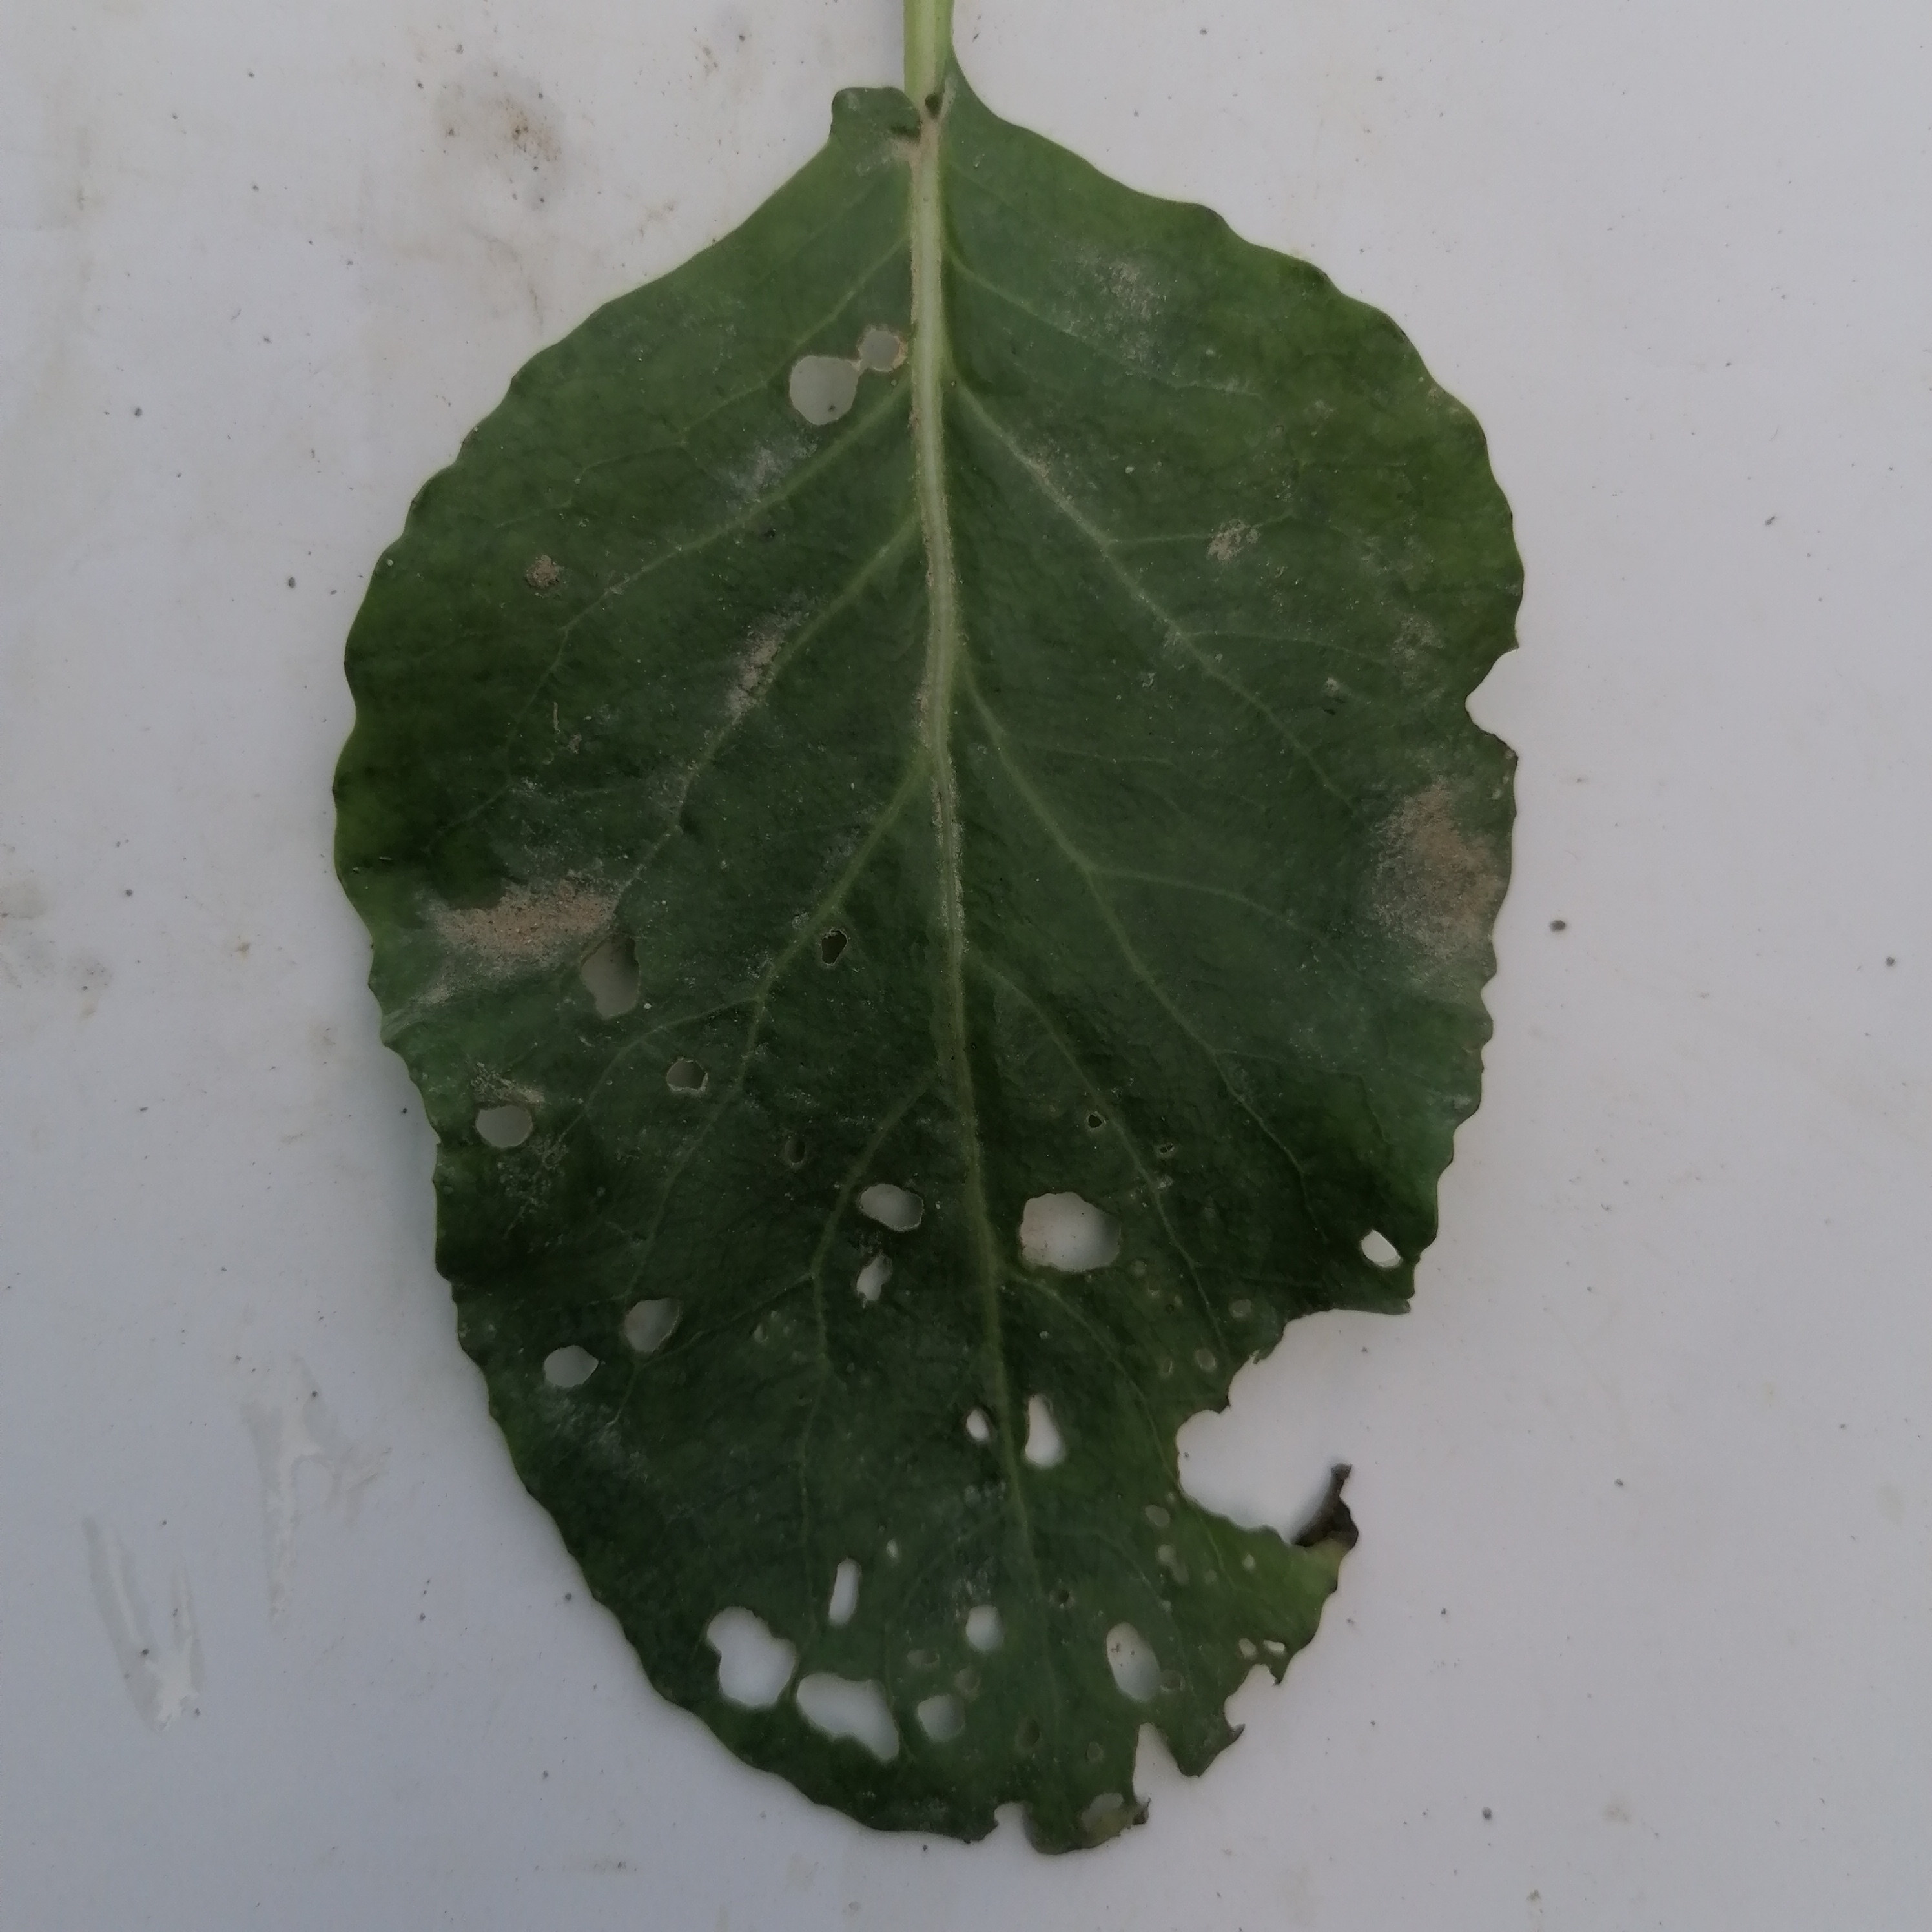
Label: Insect Hole